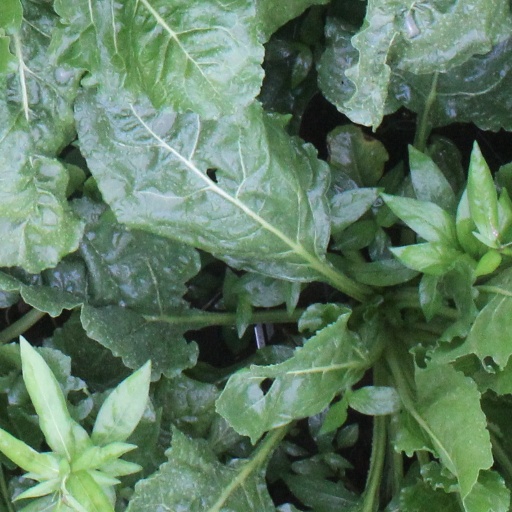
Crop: sugar beet